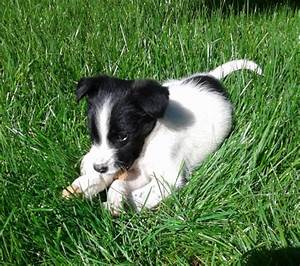
Label: cane